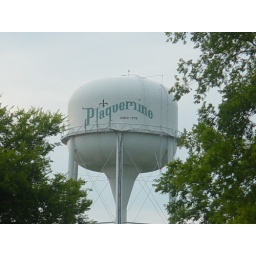
City of Plaquemine (Iberville Parish) water tower near the entrance of the Plaquemine Historic District on La. Hwy One